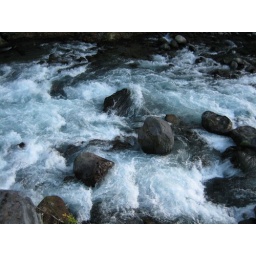
the water below the nikko bridge